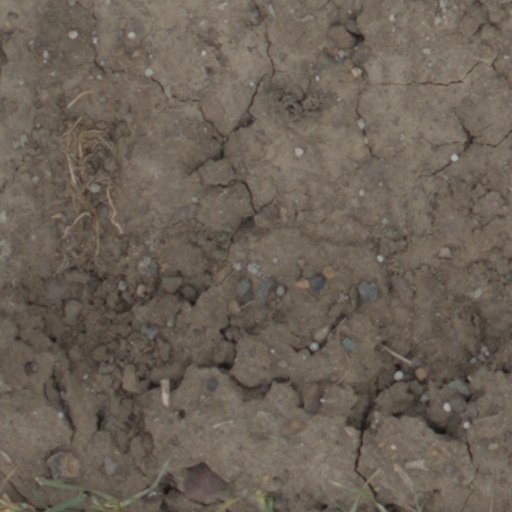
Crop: wheat